Nel Bos

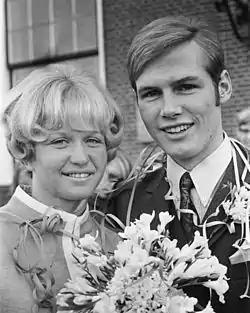
Retired Nel Bos is marrying R. Plu on 20 December 1969

Petronella Johanna Maria "Nel" Bos (born 23 November 1947) is a retired swimmer from the Netherlands. She competed at the 1968 Summer Olympics in the 100 m freestyle, 100 m butterfly, freestyle relay and medley relay and finished in seventh place in the last event.